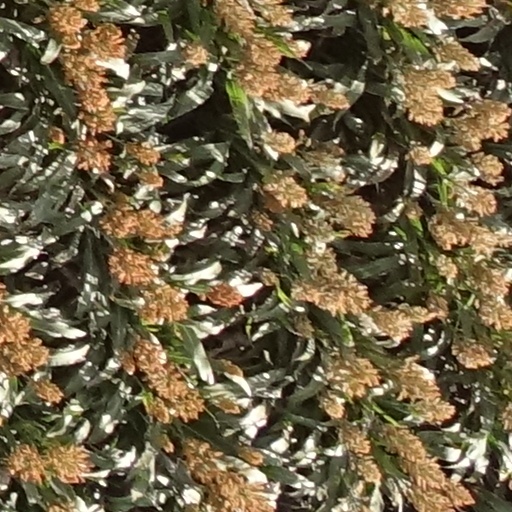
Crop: sorghum